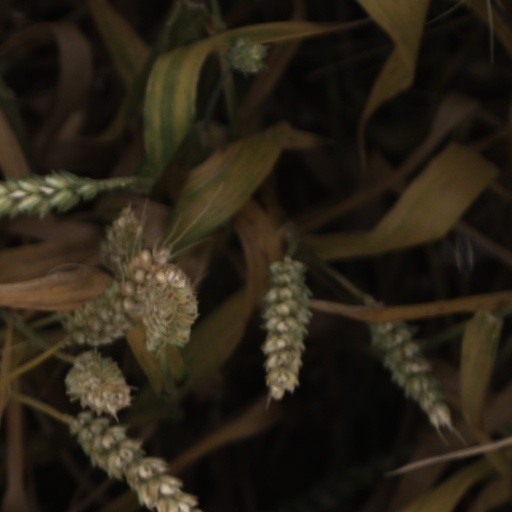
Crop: wheat